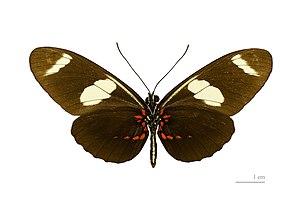
Heliconius sara est un lépidoptère appartenant à la famille des Nymphalidae, à la sous-famille des Heliconiinae et au genre Heliconius.